Aleppo offensive (October–December 2013)

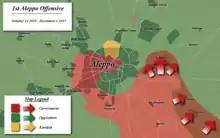
Situation in Aleppo city during the offensive

On 10 October, heavy Army shelling and airstrikes on the rebel-held town al-Safira killed 16-18 civilians. One of the areas that was hit was the town's market. According to one rebel, if opposition forces lost control of al-Safira everything they had accomplished over the previous year in Aleppo would be lost in a matter of days.